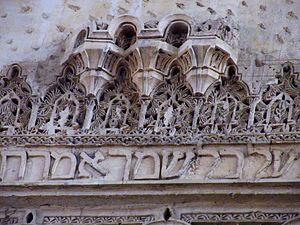
La synagogue de Cordoue est une synagogue médiévale située dans le centre historique de Cordoue, dans la région d'Andalousie, en Espagne. C'est un petit bâtiment de style mudéjar construit au XIVᵉ siècle. Elle est connue pour être l'une des trois seules synagogues espagnoles conservées datant d'avant l'expulsion des juifs en 1492, avec celles de Tolède. Comme l'ensemble du centre historique de Cordoue, la synagogue a été classée au Patrimoine mondial de l'humanité par l'UNESCO en 1994.